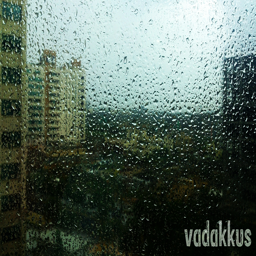
view through a rainy window